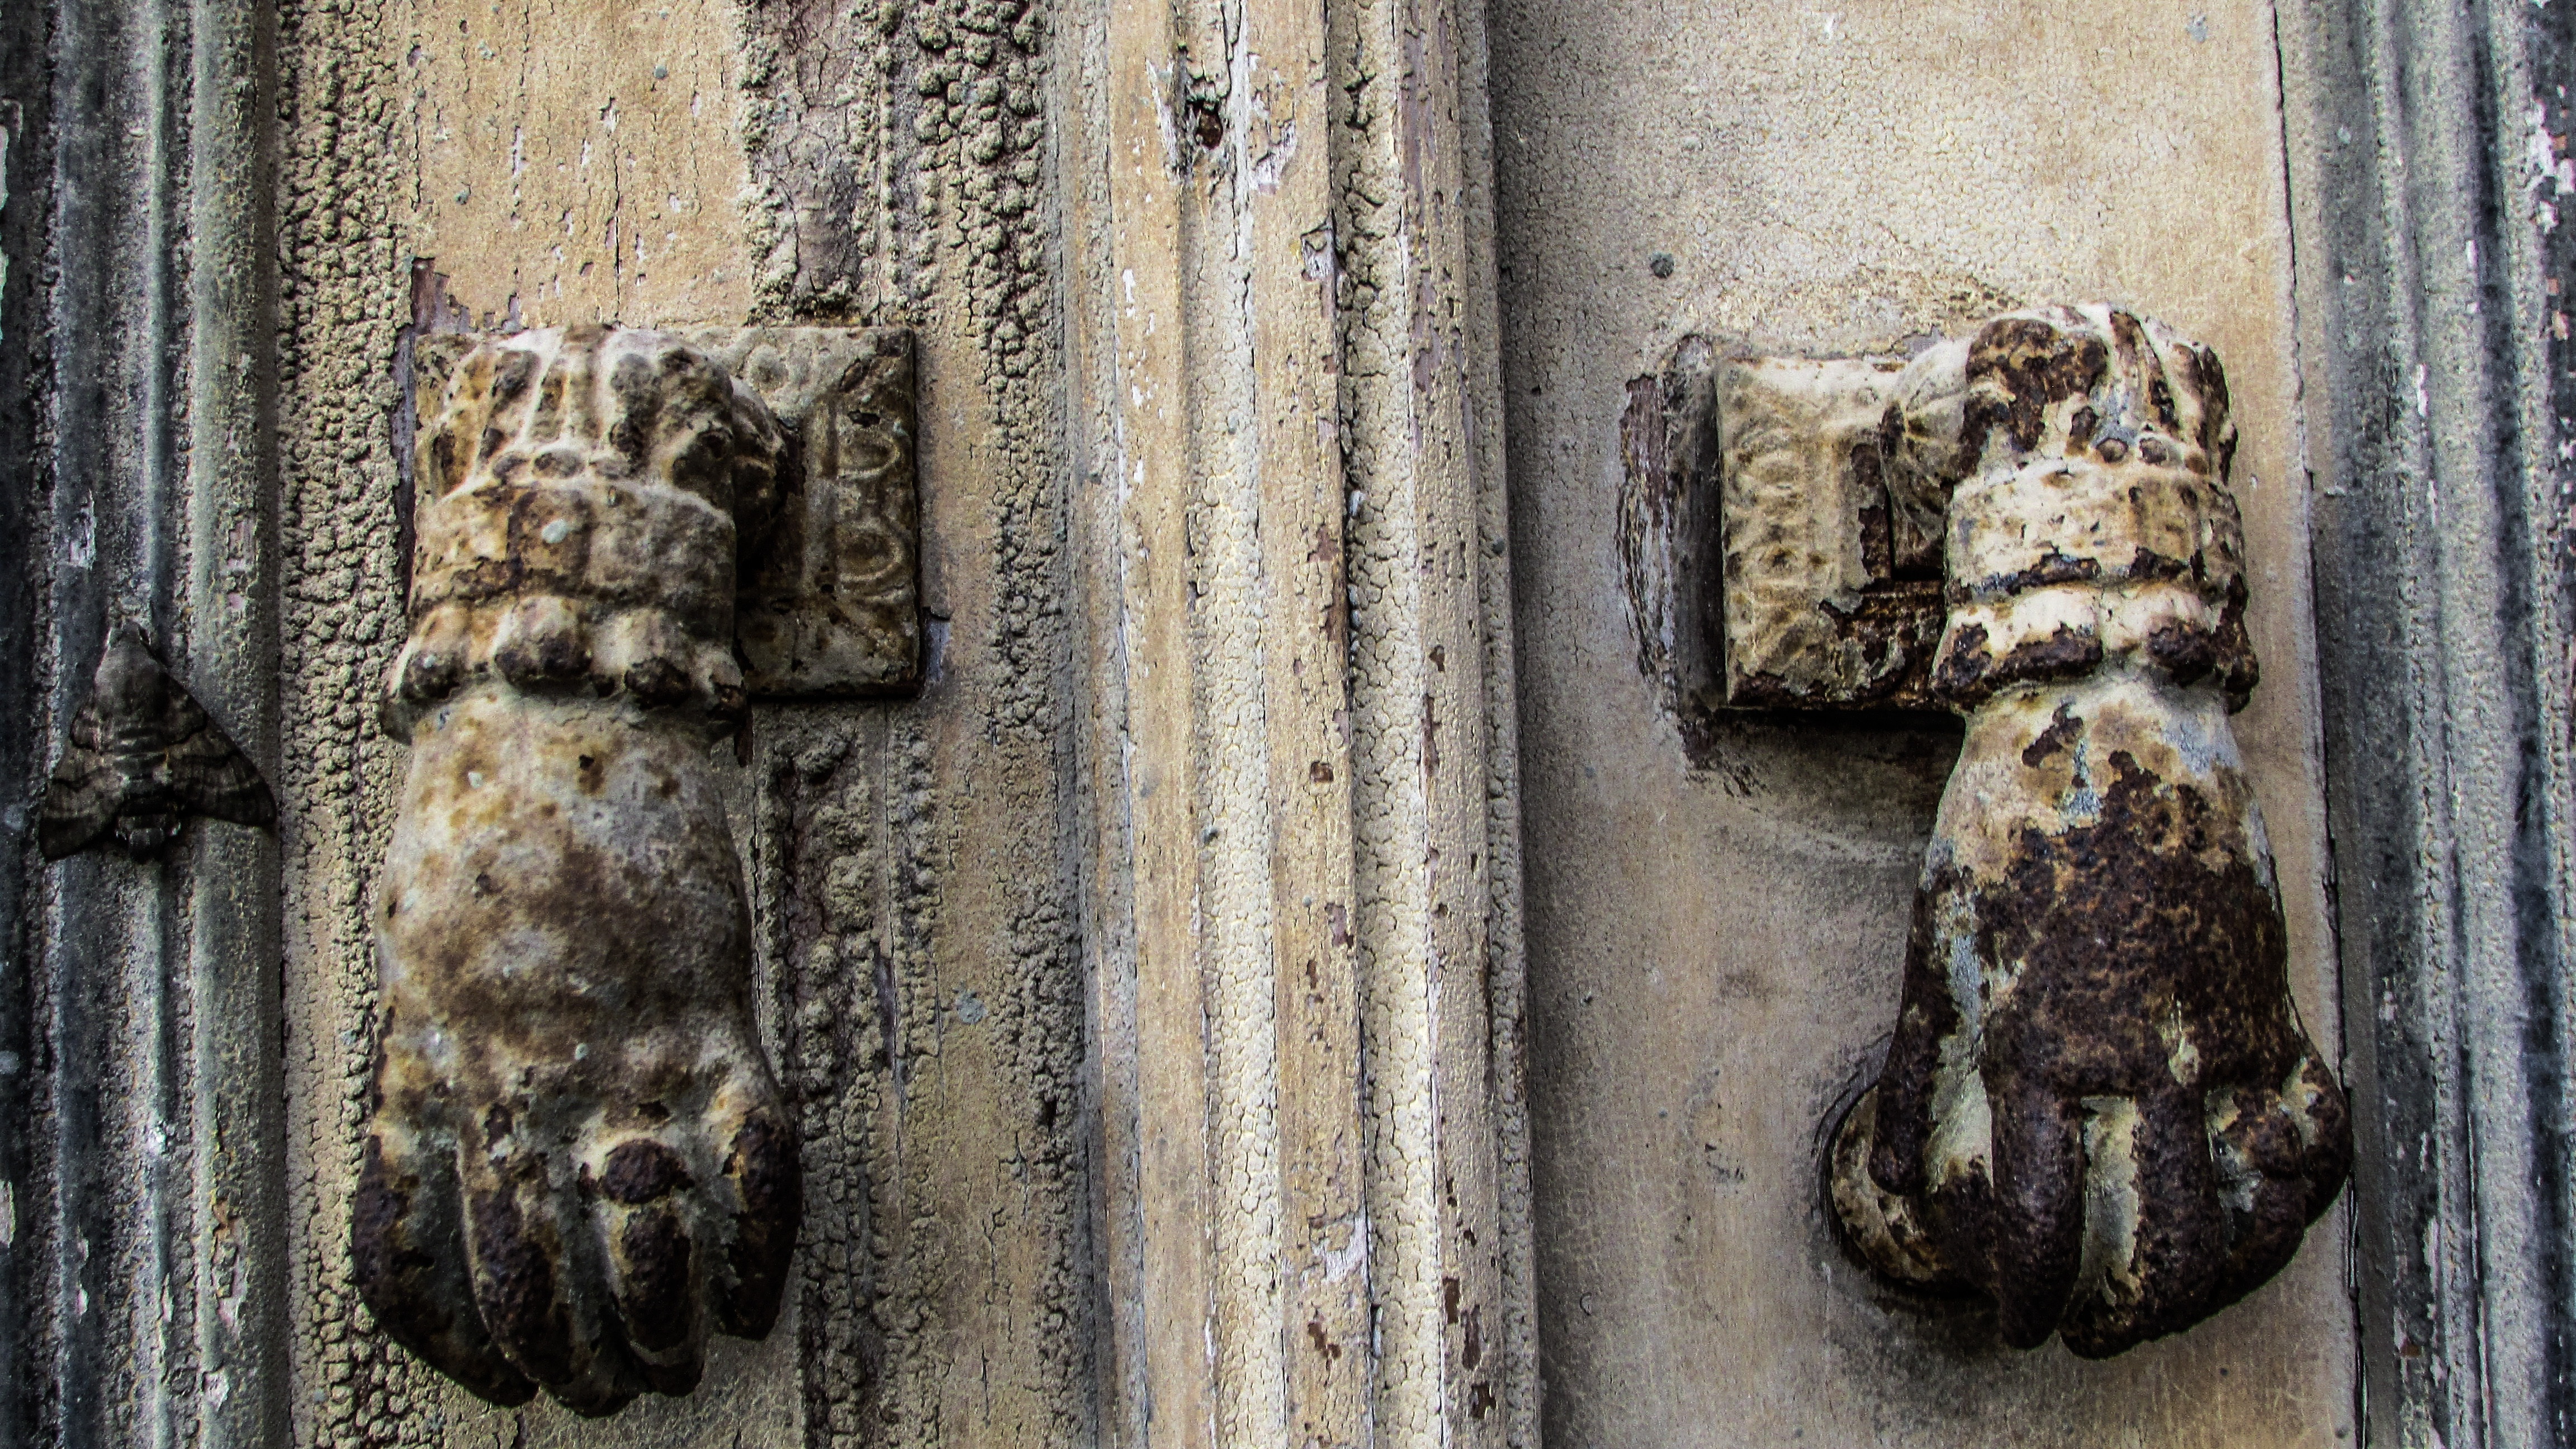
structure, wood, old, monument, village, statue, door, weathered, sculpture, art, temple, rusty, history, carving, relief, cyprus, aged, knocker, stone carving, lefkara, ancient history